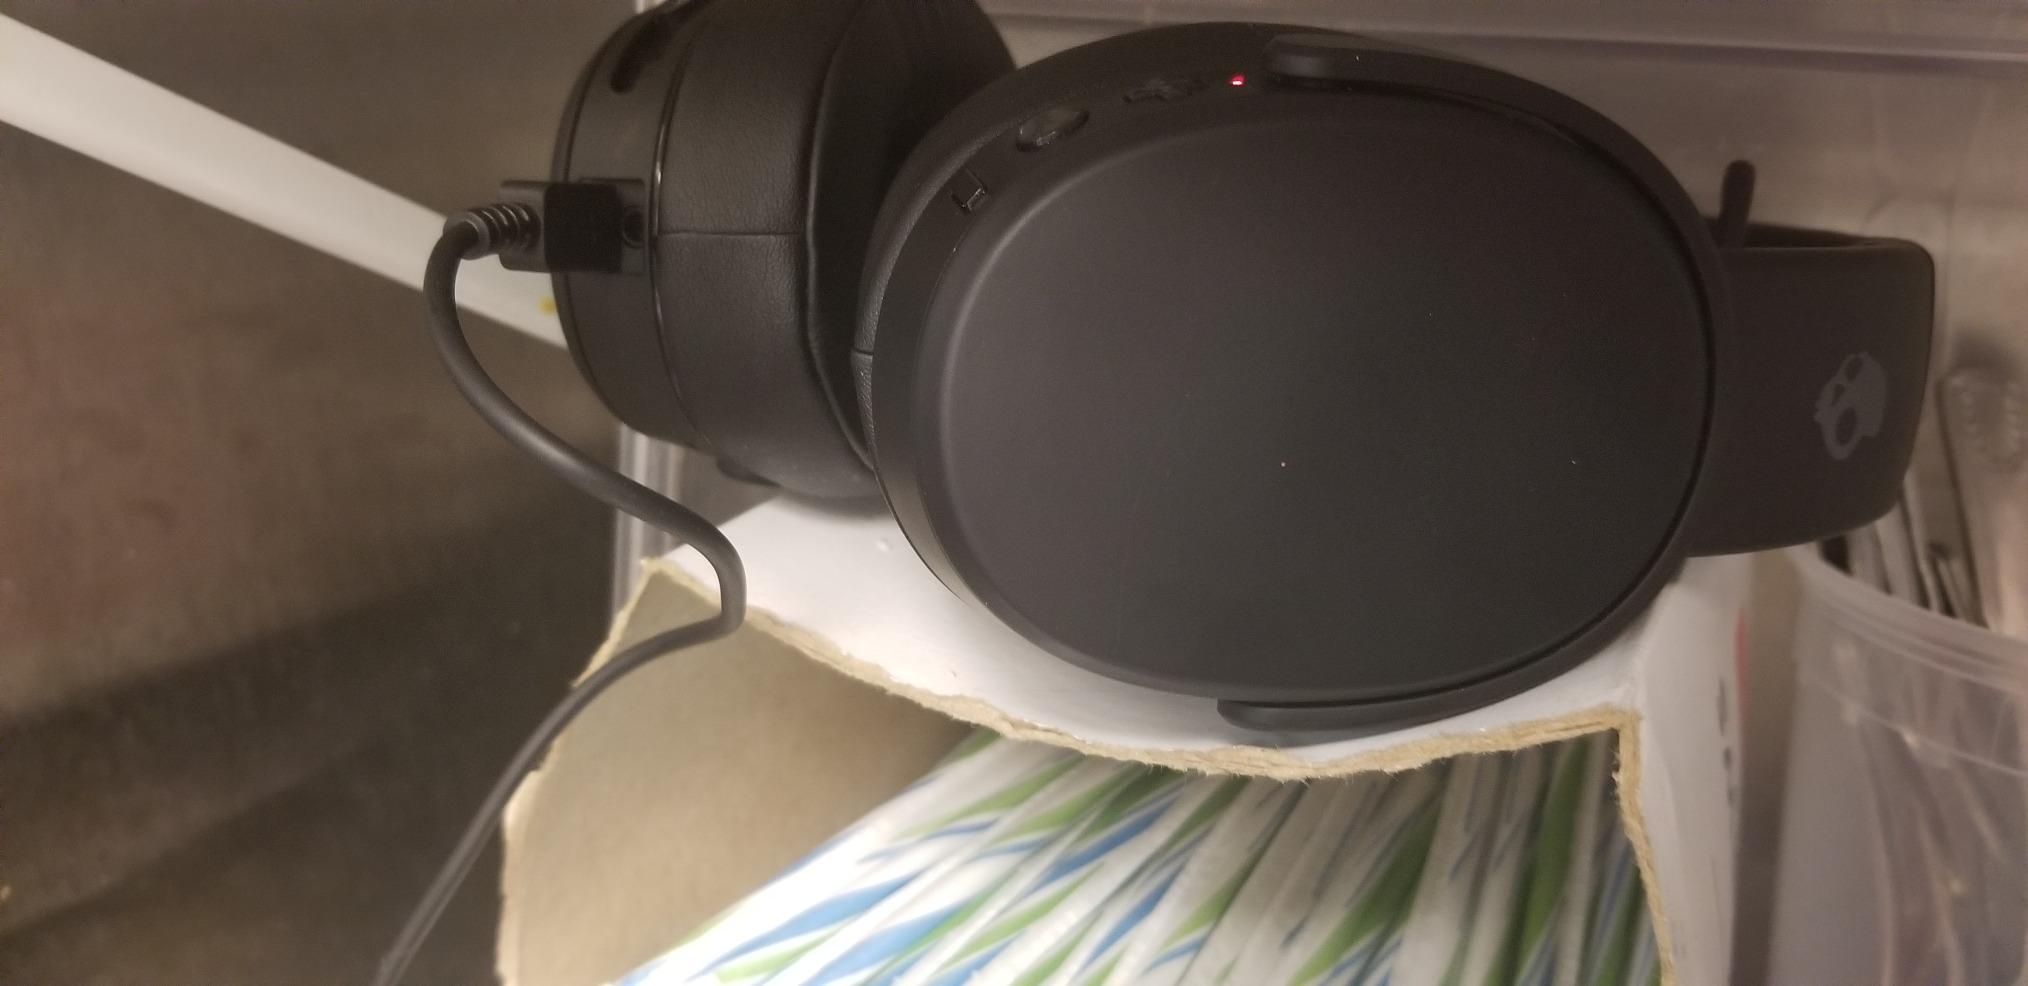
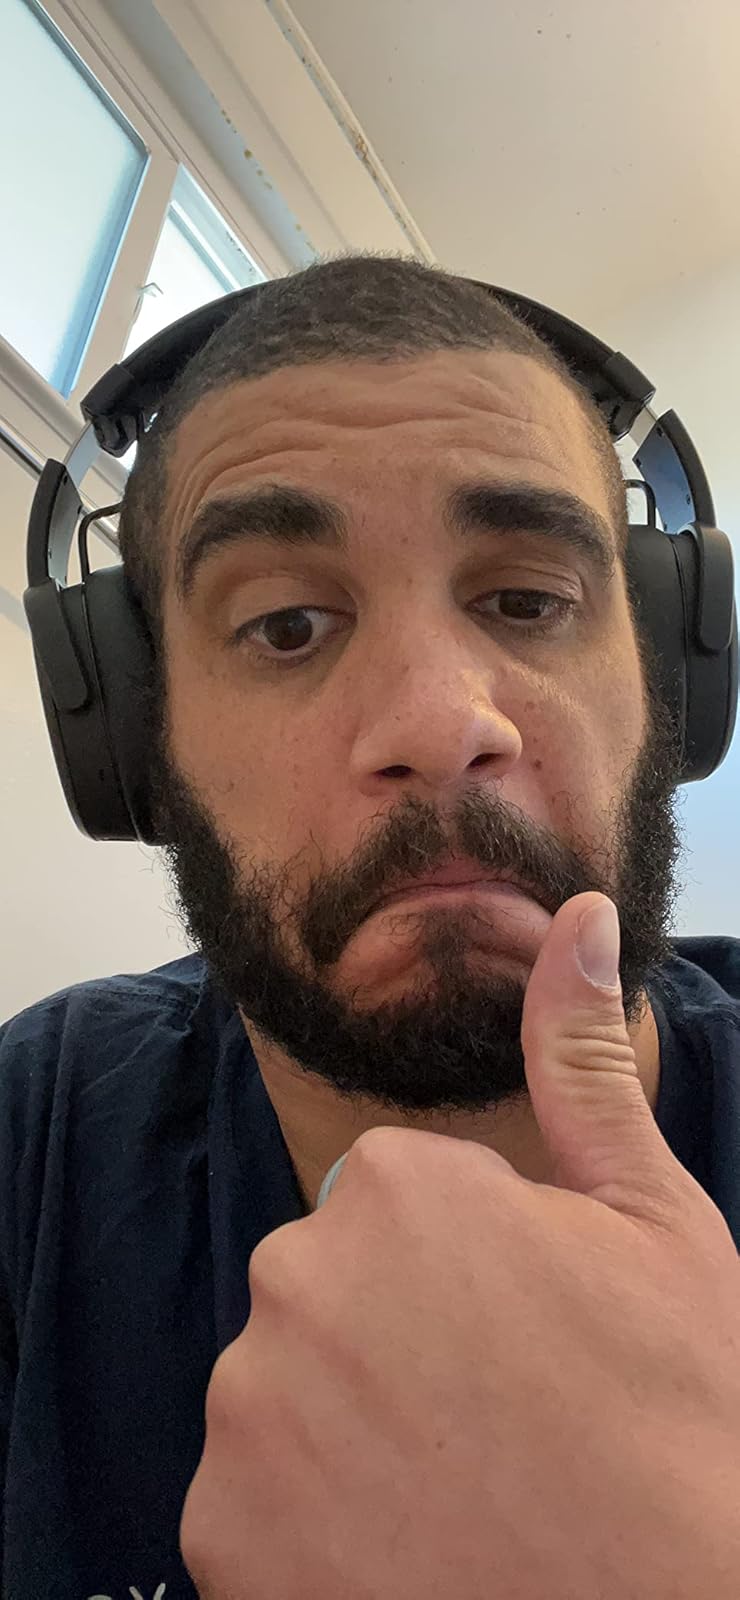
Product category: headphones
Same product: yes